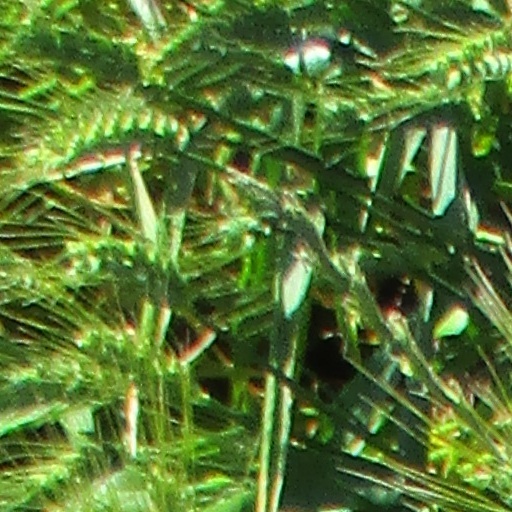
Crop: wheat